J. J. Newberry Company

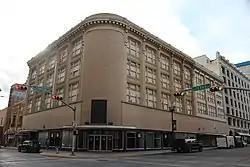
The building in 2014

J. J. Newberry Company is a historic five-story building in El Paso, Texas, United States. It was built by the J. Calisher Realty Company in 1911, and it was known as Calisher's. The Calisher company was a store first opened in El Paso in 1881. Early tenants included the YMCA (on the two top floors) and the Border National Bank. It was later renamed for the J.J. Newberry, a five and dime store chain. The building was designed in the Chicago School architectural style by Trost & Trost. It has been listed on the National Register of Historic Places since September 24, 1980.